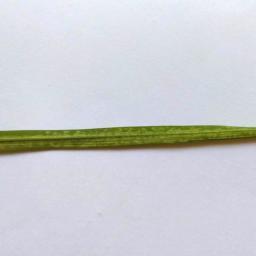
Label: Rice___Healthy